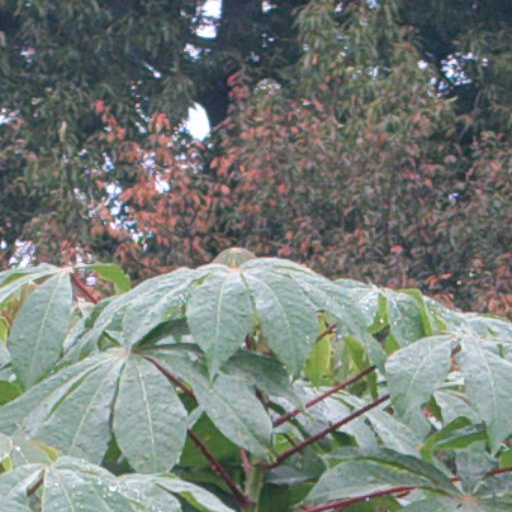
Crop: cassava